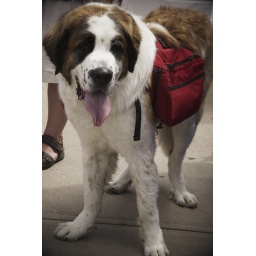
biggest seeing eye dog I've ever seen, escorting a blind woman around the People's Fair in Denver